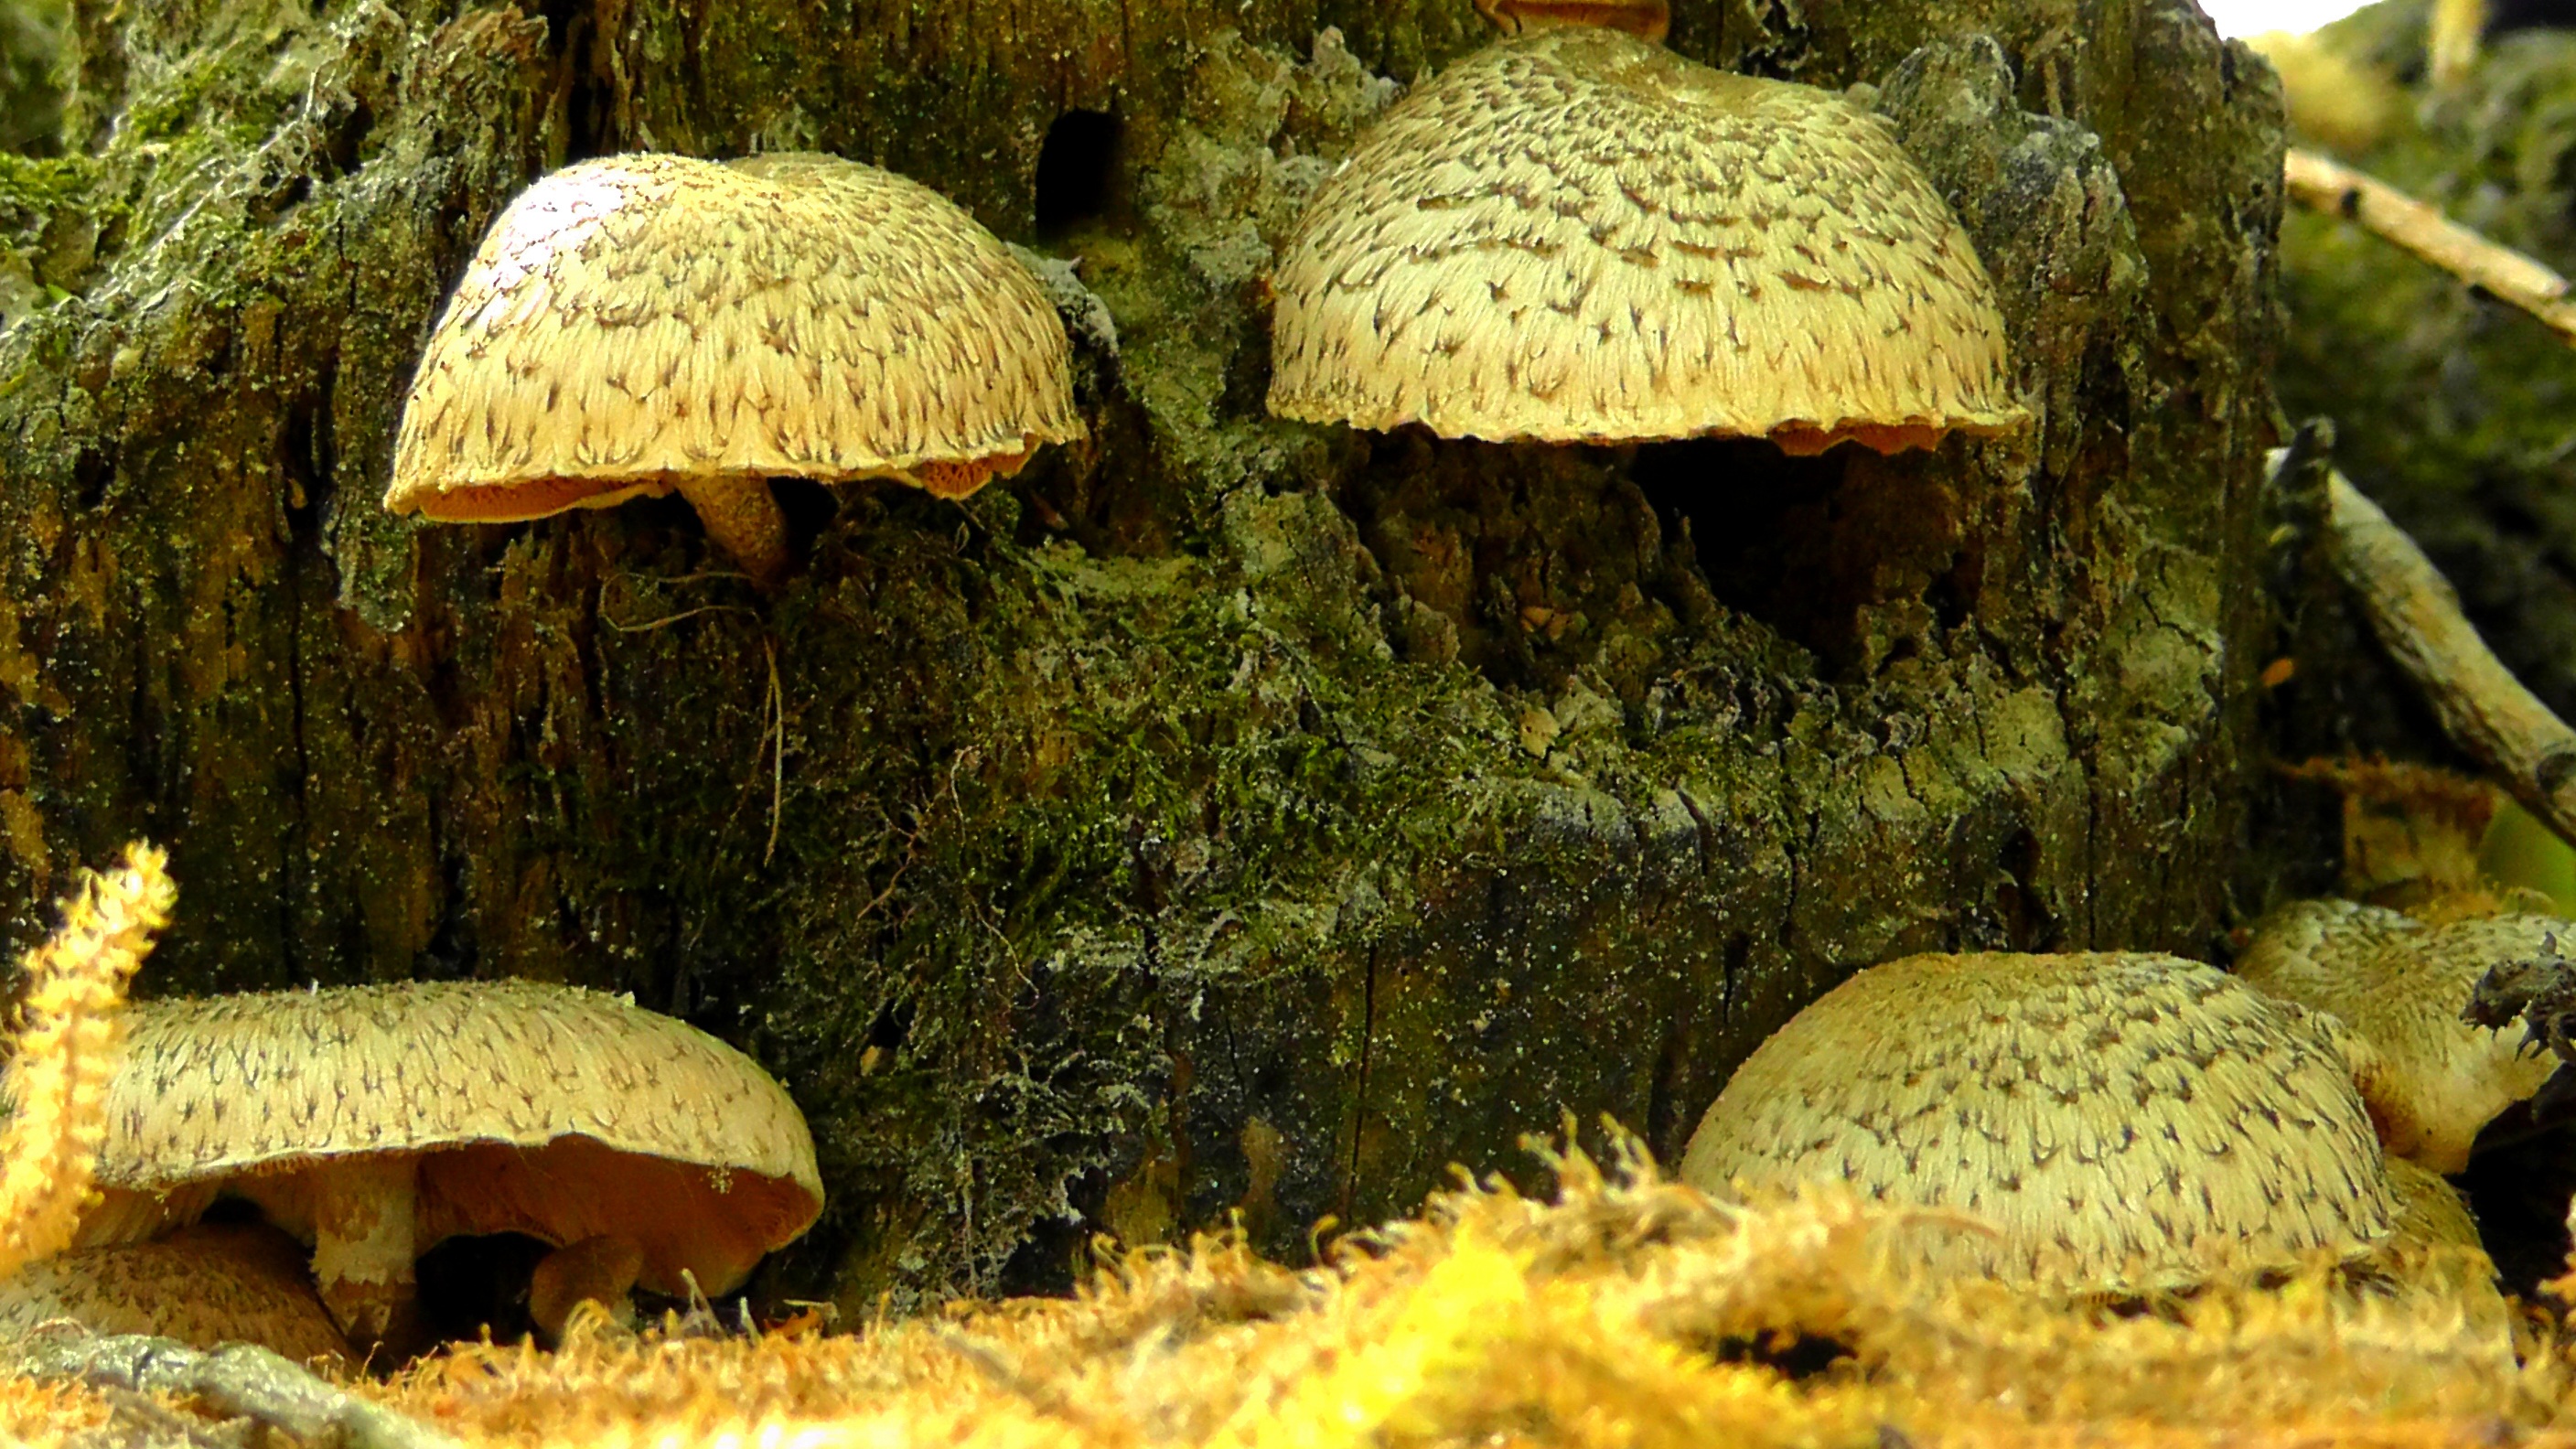
nature, forest, vegetable, autumn, mushroom, fauna, leaves, fungus, mushrooms, woodland, bolete, mushroom picking, edible mushroom, armillaria mellea, medicinal mushroom, agaricaceae, penny bun